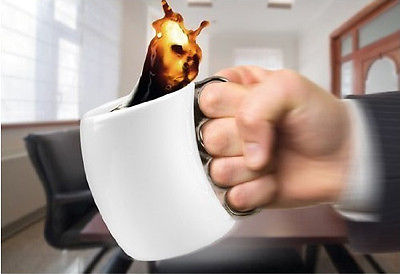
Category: mug